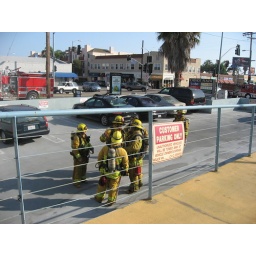
A car in the parking lot below my office burns up.